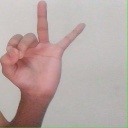
अक्षर: ण